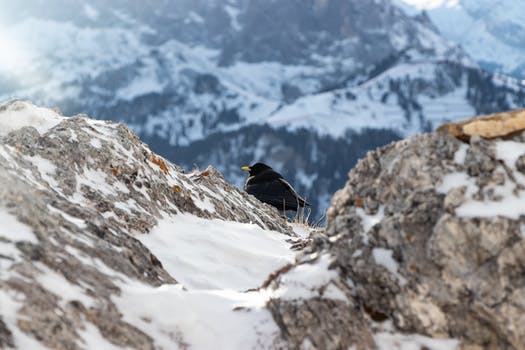
Label: No Watermark